History of Kazakhstan

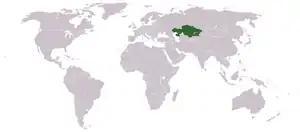
Location of Kazakhstan in the world

Kazakhstan, the largest country fully within the Eurasian Steppe, has been a historical crossroads and home to numerous different peoples, states and empires throughout history. Throughout history, peoples on the territory of modern Kazakhstan had nomadic lifestyle, which developed and influenced Kazakh culture.